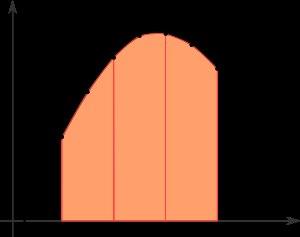
En analyse numérique, il existe une vaste famille d’algorithmes dont le but principal est d’estimer la valeur numérique de l’intégrale définie sur un domaine particulier pour une fonction donnée.